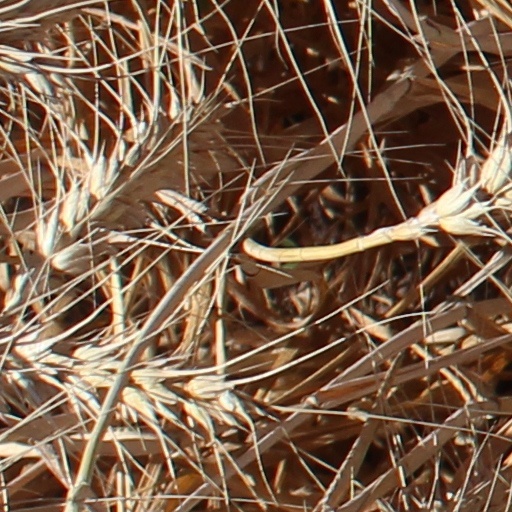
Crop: wheat